24th and 25th Consolidated Texas Cavalry Regiment

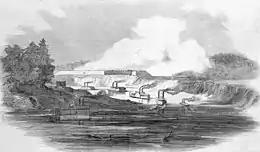
Union gunboats are shown attacking Fort Hindman at Arkansas Post.

Because so many Texans volunteered to serve in cavalry units, there were not enough infantry units to defend Arkansas. Therefore, on July 28, 1862, Major General Thomas C. Hindman ordered that the 24th Texas Cavalry Regiment be dismounted to serve as infantry at El Dorado, and the order was reiterated on September 1 while the regiment was stationed at Camp Holmes near Pine Bluff. The 25th Texas Cavalry was dismounted at about the same time. The 24th and 25th Texas Cavalry were both assigned to Colonel Robert R. Garland's infantry brigade. Confederate cavalrymen were supposed to provide their own horses and the order to dismount was very unpopular, with many soldiers threatening to desert or writing home about how they were mistreated. Hindman's heavy-handed efforts resulted in a respectable number of Confederate troops being made available to defend Arkansas, but it also resulted in Hindman's replacement as department commander by Lieutenant General Theophilus H. Holmes on July 26, 1862.